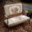
Label: couch